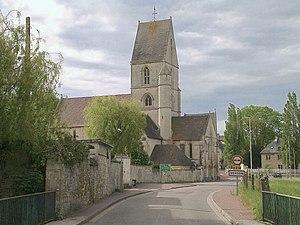
Eglise Saint-Germain à Verson (Calvados)
Verson est une commune française, située dans le département du Calvados en région Normandie, peuplée en 2017 de 3 616 habitants appelés les Versonnais. Incluse dans l'unité urbaine de Caen, elle fait partie de la communauté d'agglomération Caen la Mer.